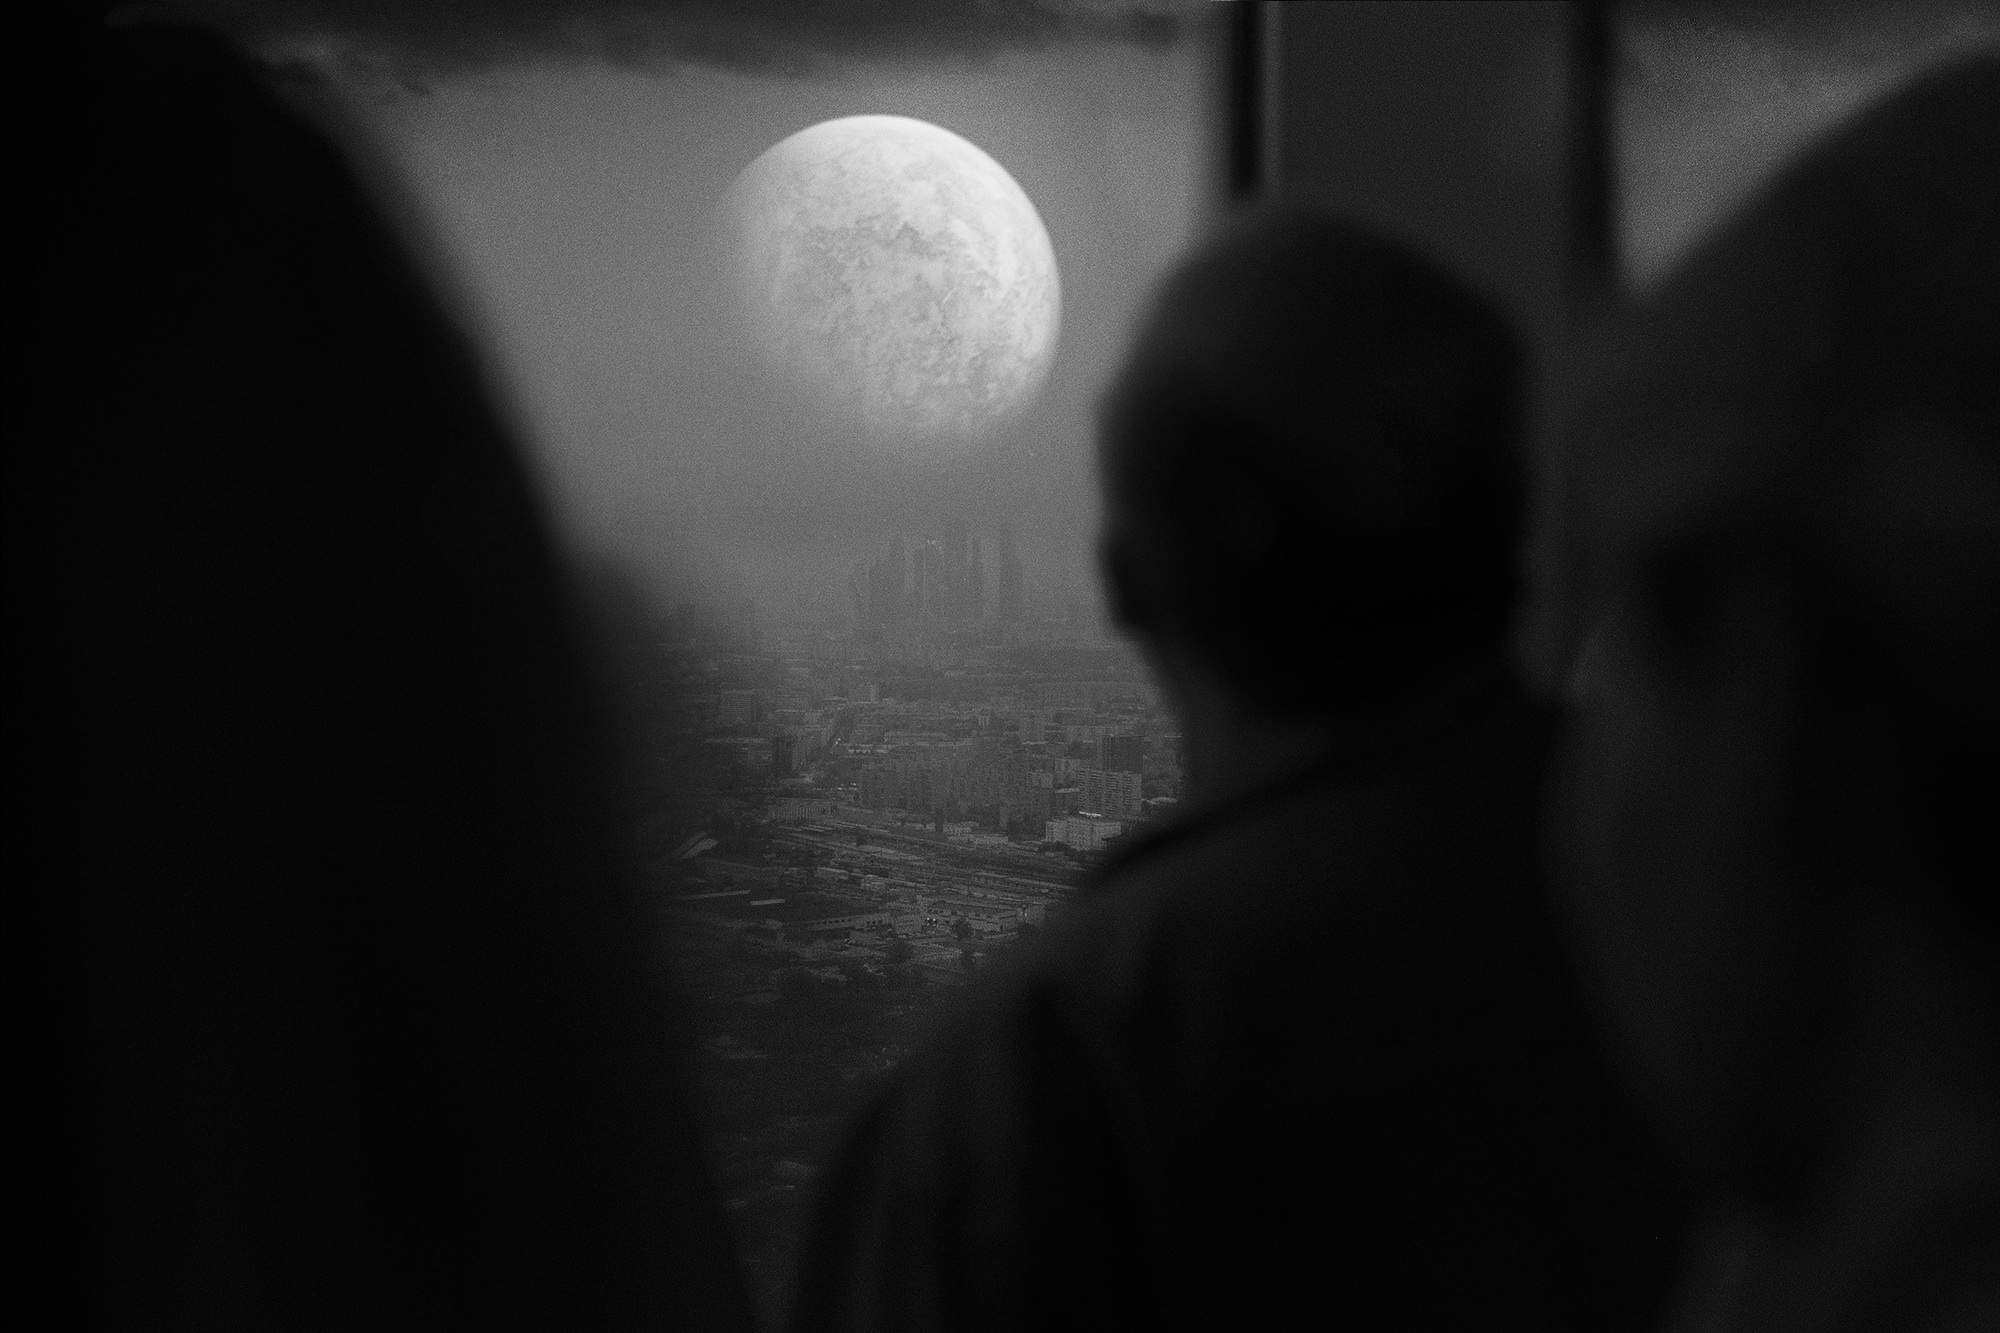
light, black and white, night, atmosphere, shadow, darkness, black, monochrome, midnight, monochrome photography, film noir, atmospheric phenomenon